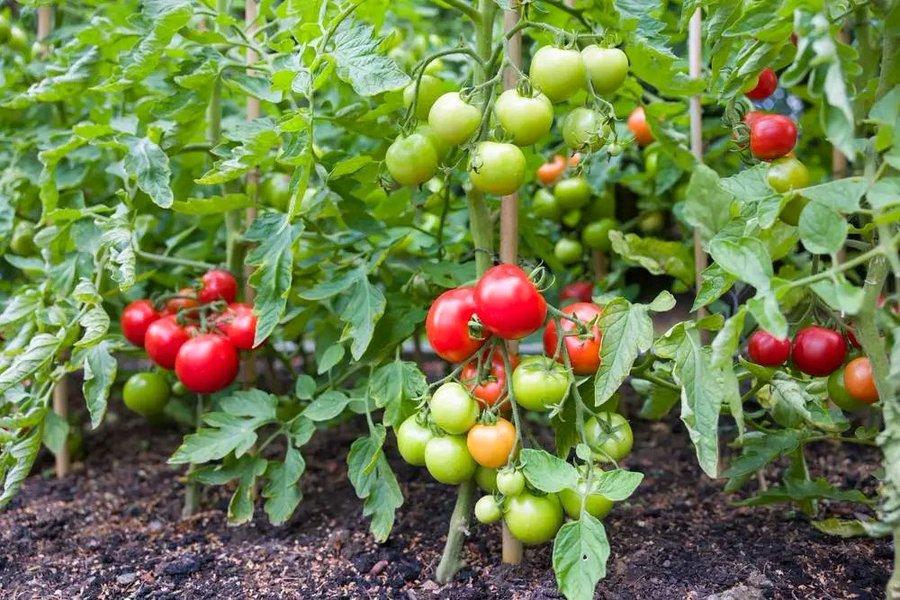
Shamba la nyanya ambapo mazao tofautitofauti ya nyanya yaliyolimwa katika eneo hilo. Baadhi ya nyanya zikiwa zimeiva na nyingine hazijaiva. Nyanya ni zao la biashara, linalotumiwa na wakulima kwa ajili ya kujiingizia kipato.